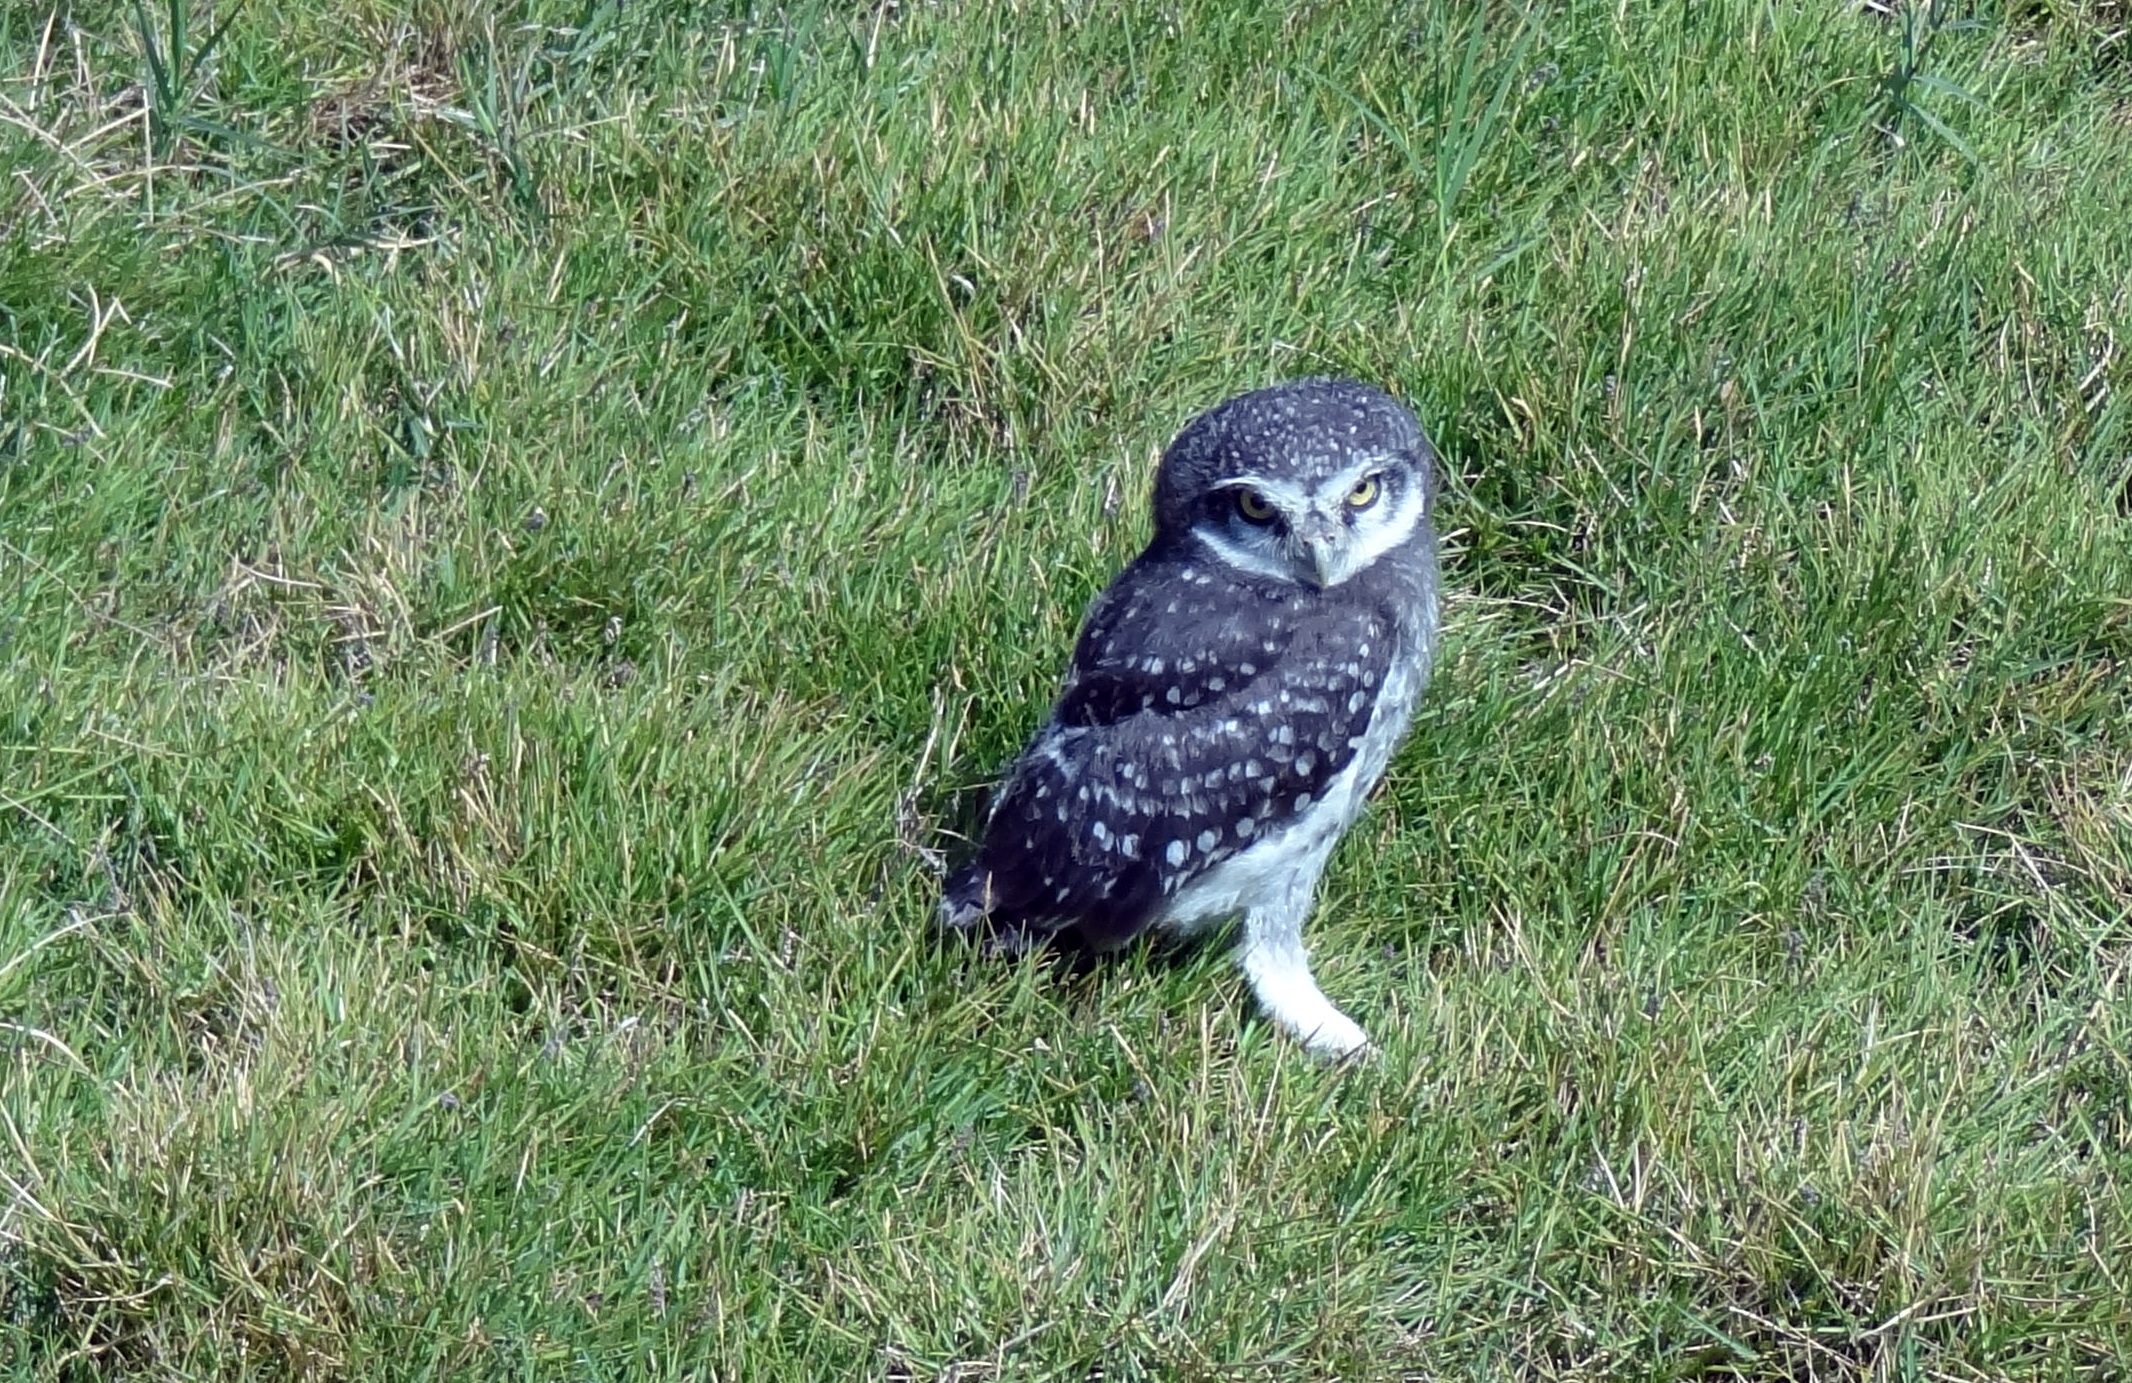
bird, owl, spotted owlet, athene brama, nocturnal, wildlife, avian, raptor, young, fledgling, dharwad, india